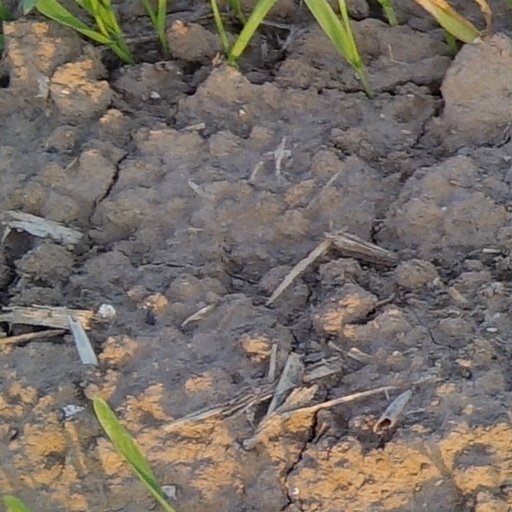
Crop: wheat